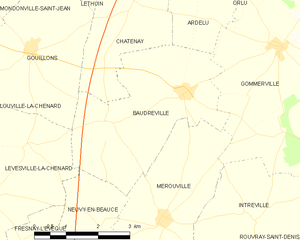
Carte de Baudreville et des communes limitrophes.
Baudreville est une commune française située dans le département d'Eure-et-Loir, en région Centre-Val de Loire.